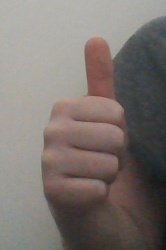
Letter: aleff